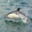
Label: dolphin